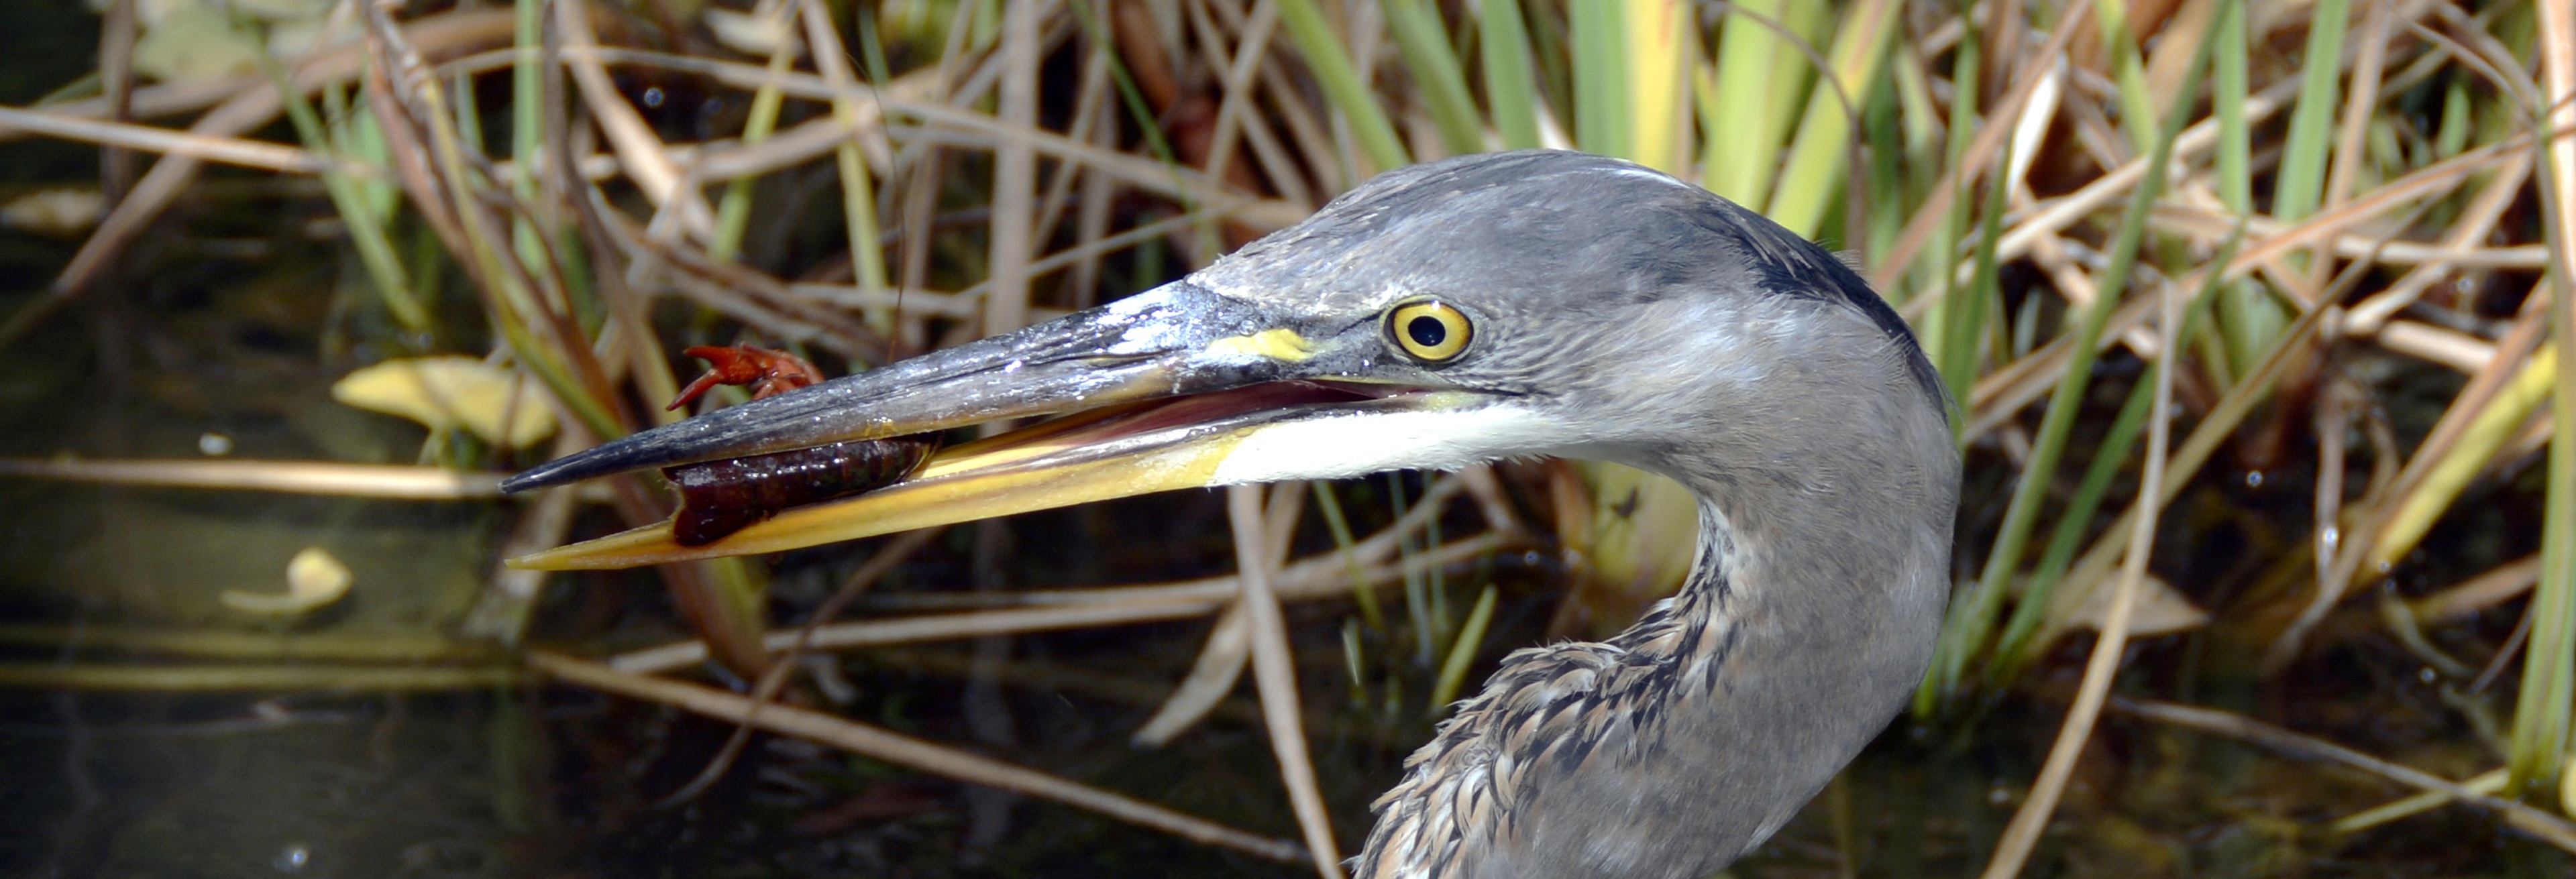
nature, bird, animal, pond, wildlife, beak, fish, eat, fauna, crab, plumage, close up, grey, wetland, vertebrate, creature, bill, heron, hunter, animal world, grey heron